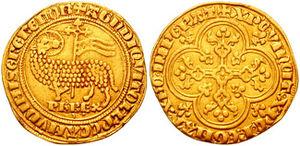
L’agnel, ou aignel, ou agnel d'or ou mouton d’or est une monnaie d’or française qui aurait été créée par Louis IX au XIIIᵉ siècle.